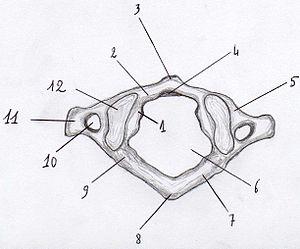
Vue supérieure de la première vertèbre cervicale humaine, atlas ou C1
L'atlas est la première vertèbre cervicale. Elle a été nommée ainsi en référence au géant Atlas de la mythologie grecque, qui portait la sphère céleste sur ses épaules comme cette vertèbre porte la tête. L'atlas agit comme un ménisque osseux, intercalé entre le crâne et le rachis.